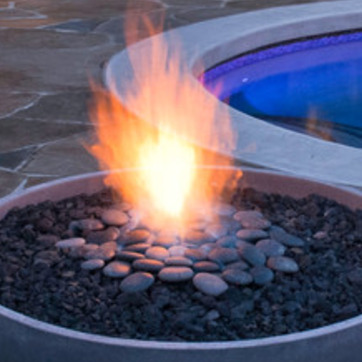
Material: other